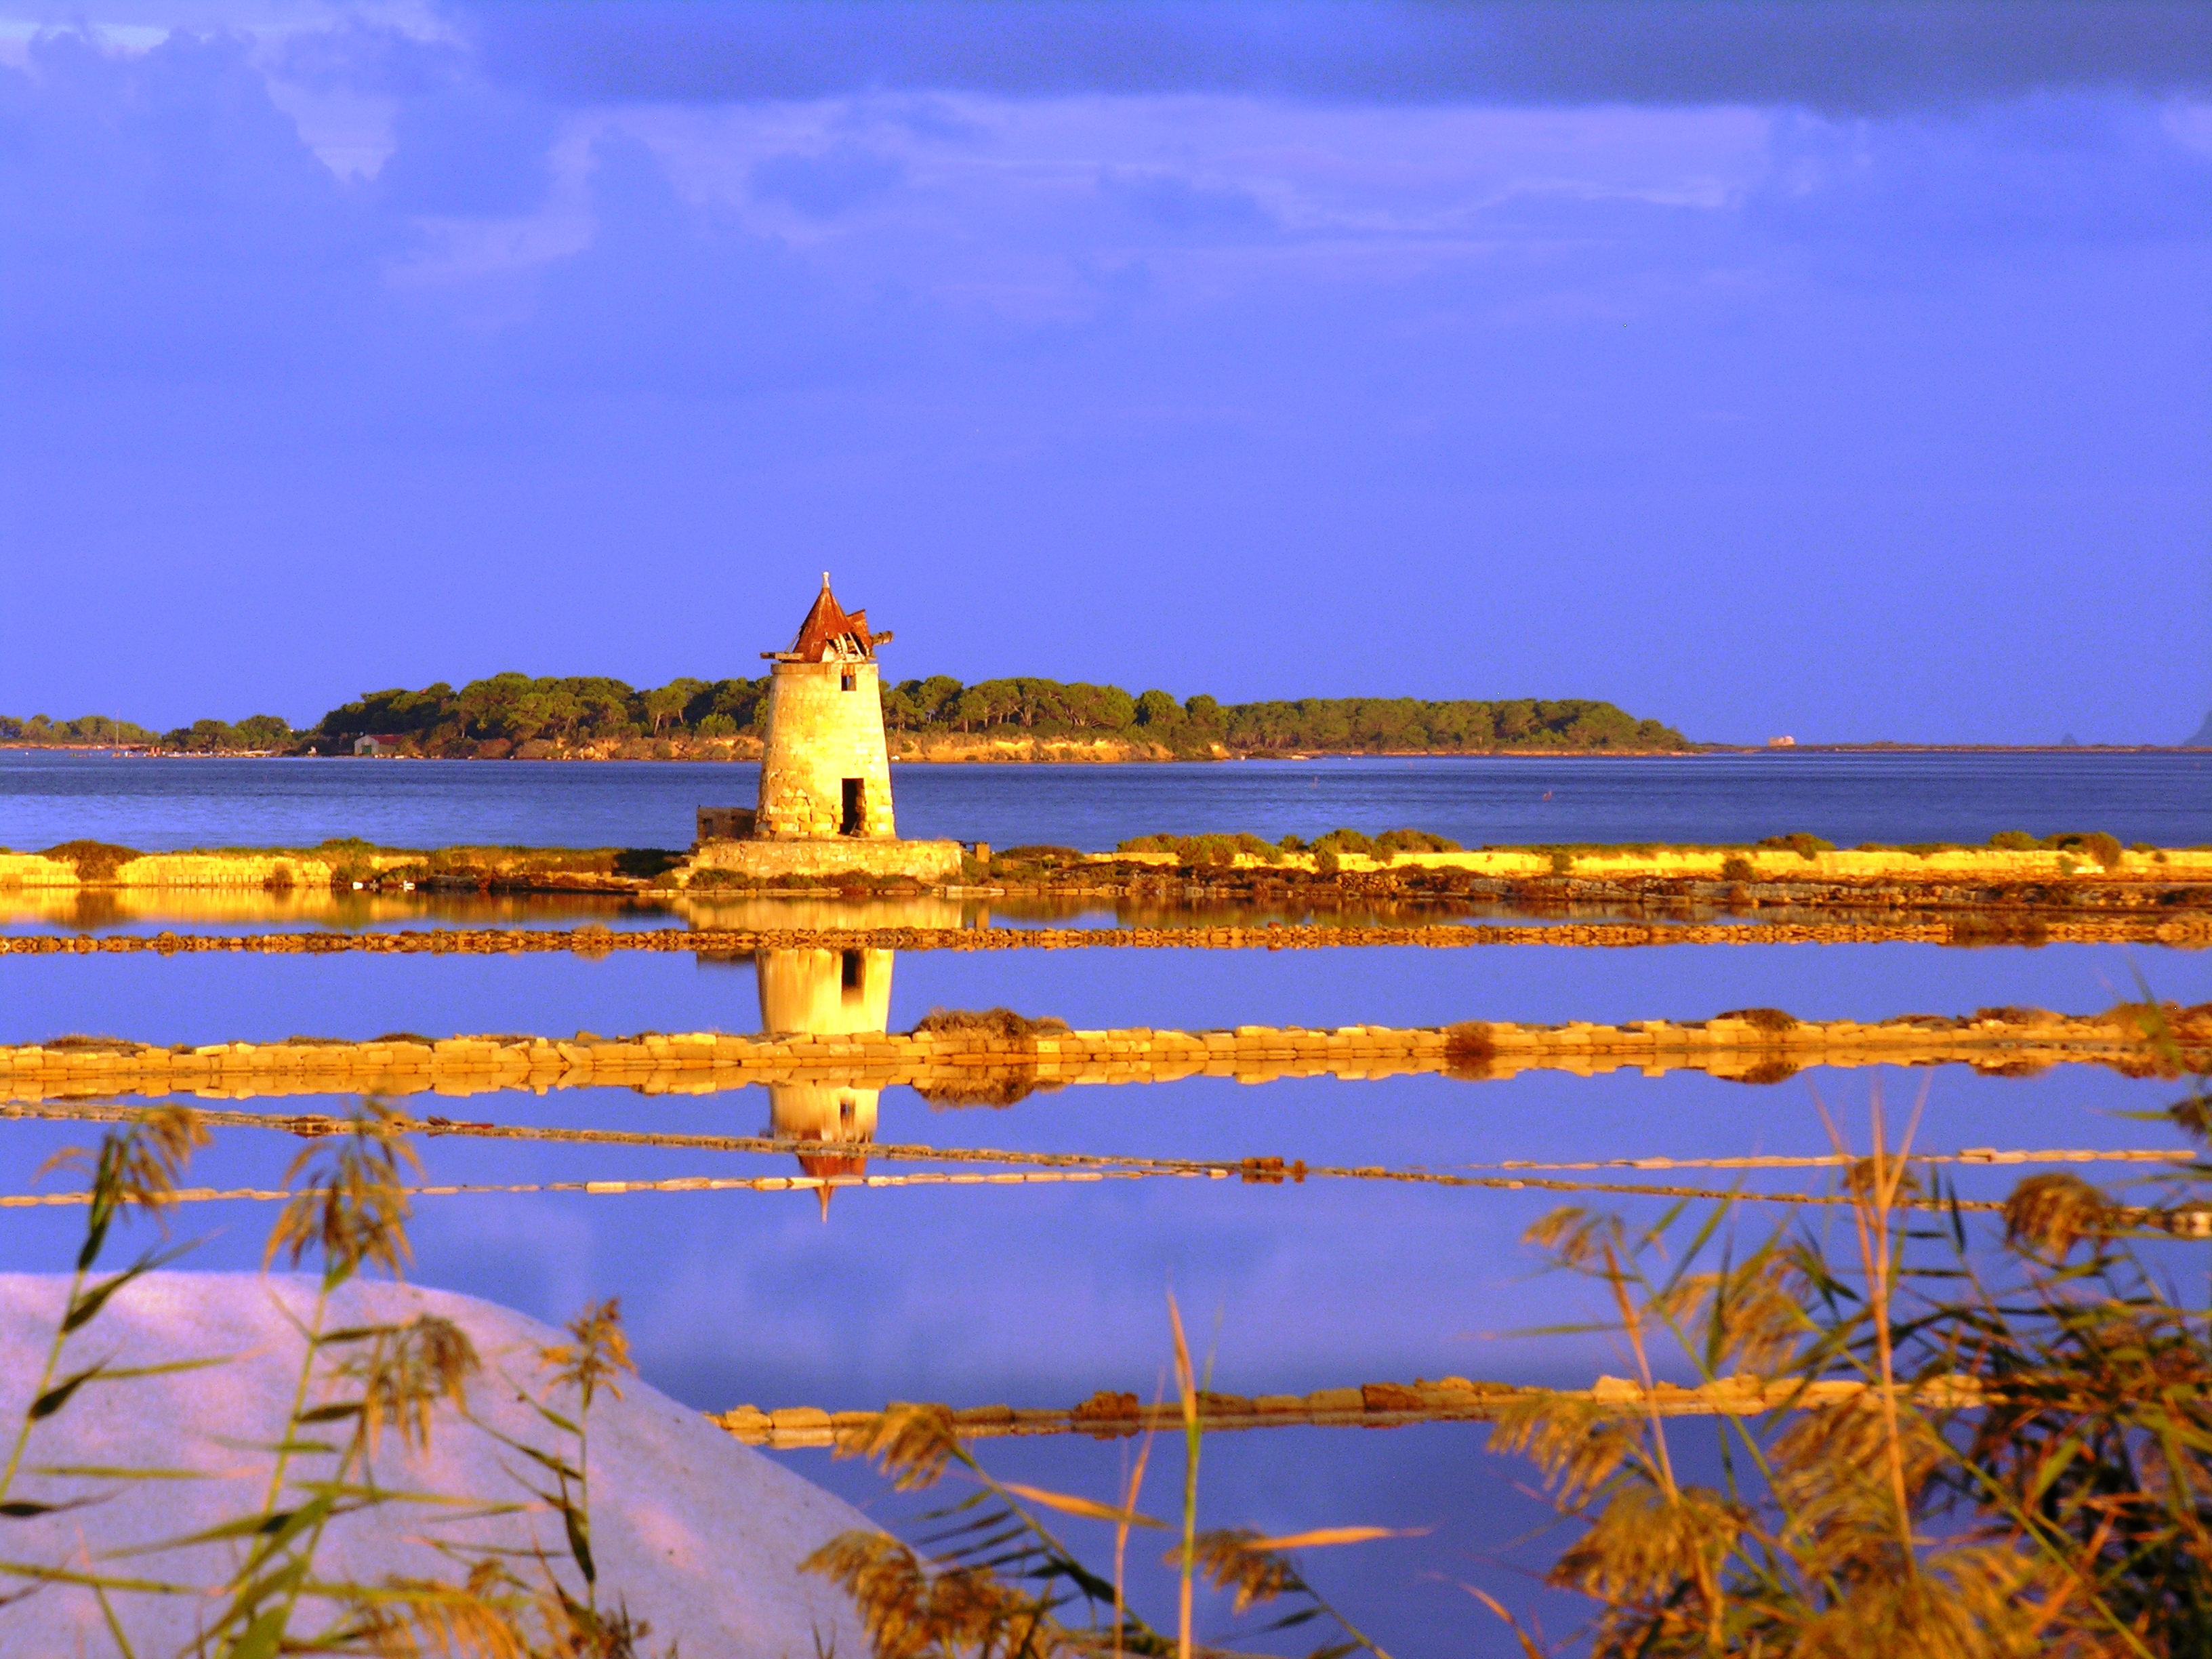
sicily, sea, reflection, sky, calm, morning, water, field, evening, horizon, tower, coast, landscape, wetland, inlet